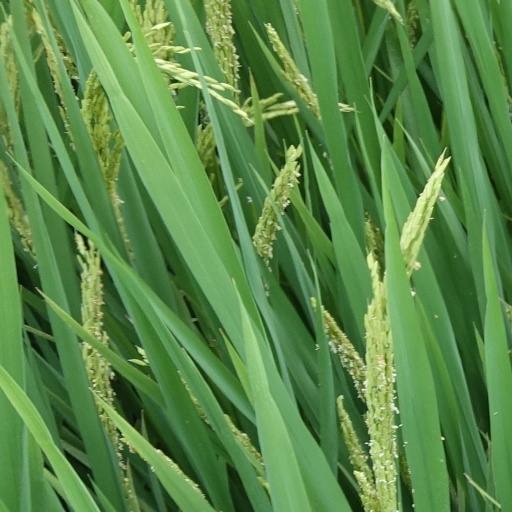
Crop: rice